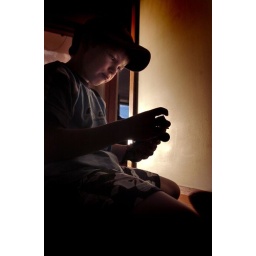
Daniel and Lego car lit by autumn afternoon sun streaming through the glass front door.